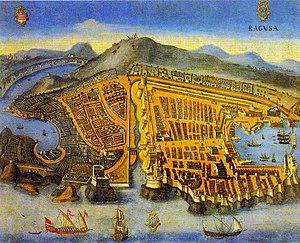
La question de la langue à Raguse décrit la problématique historique concernant les langues en usage dans la République de Raguse au cours de sa longue histoire.